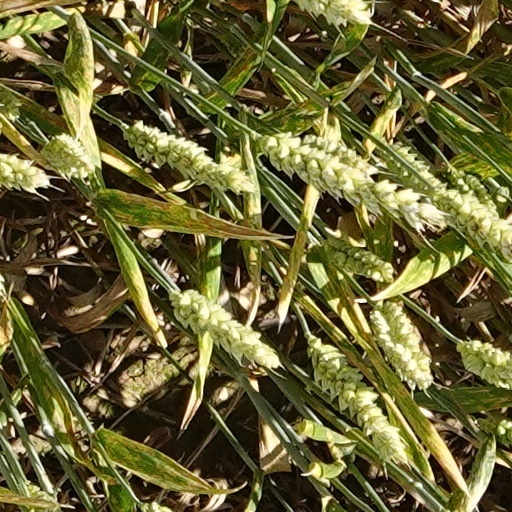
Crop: wheat